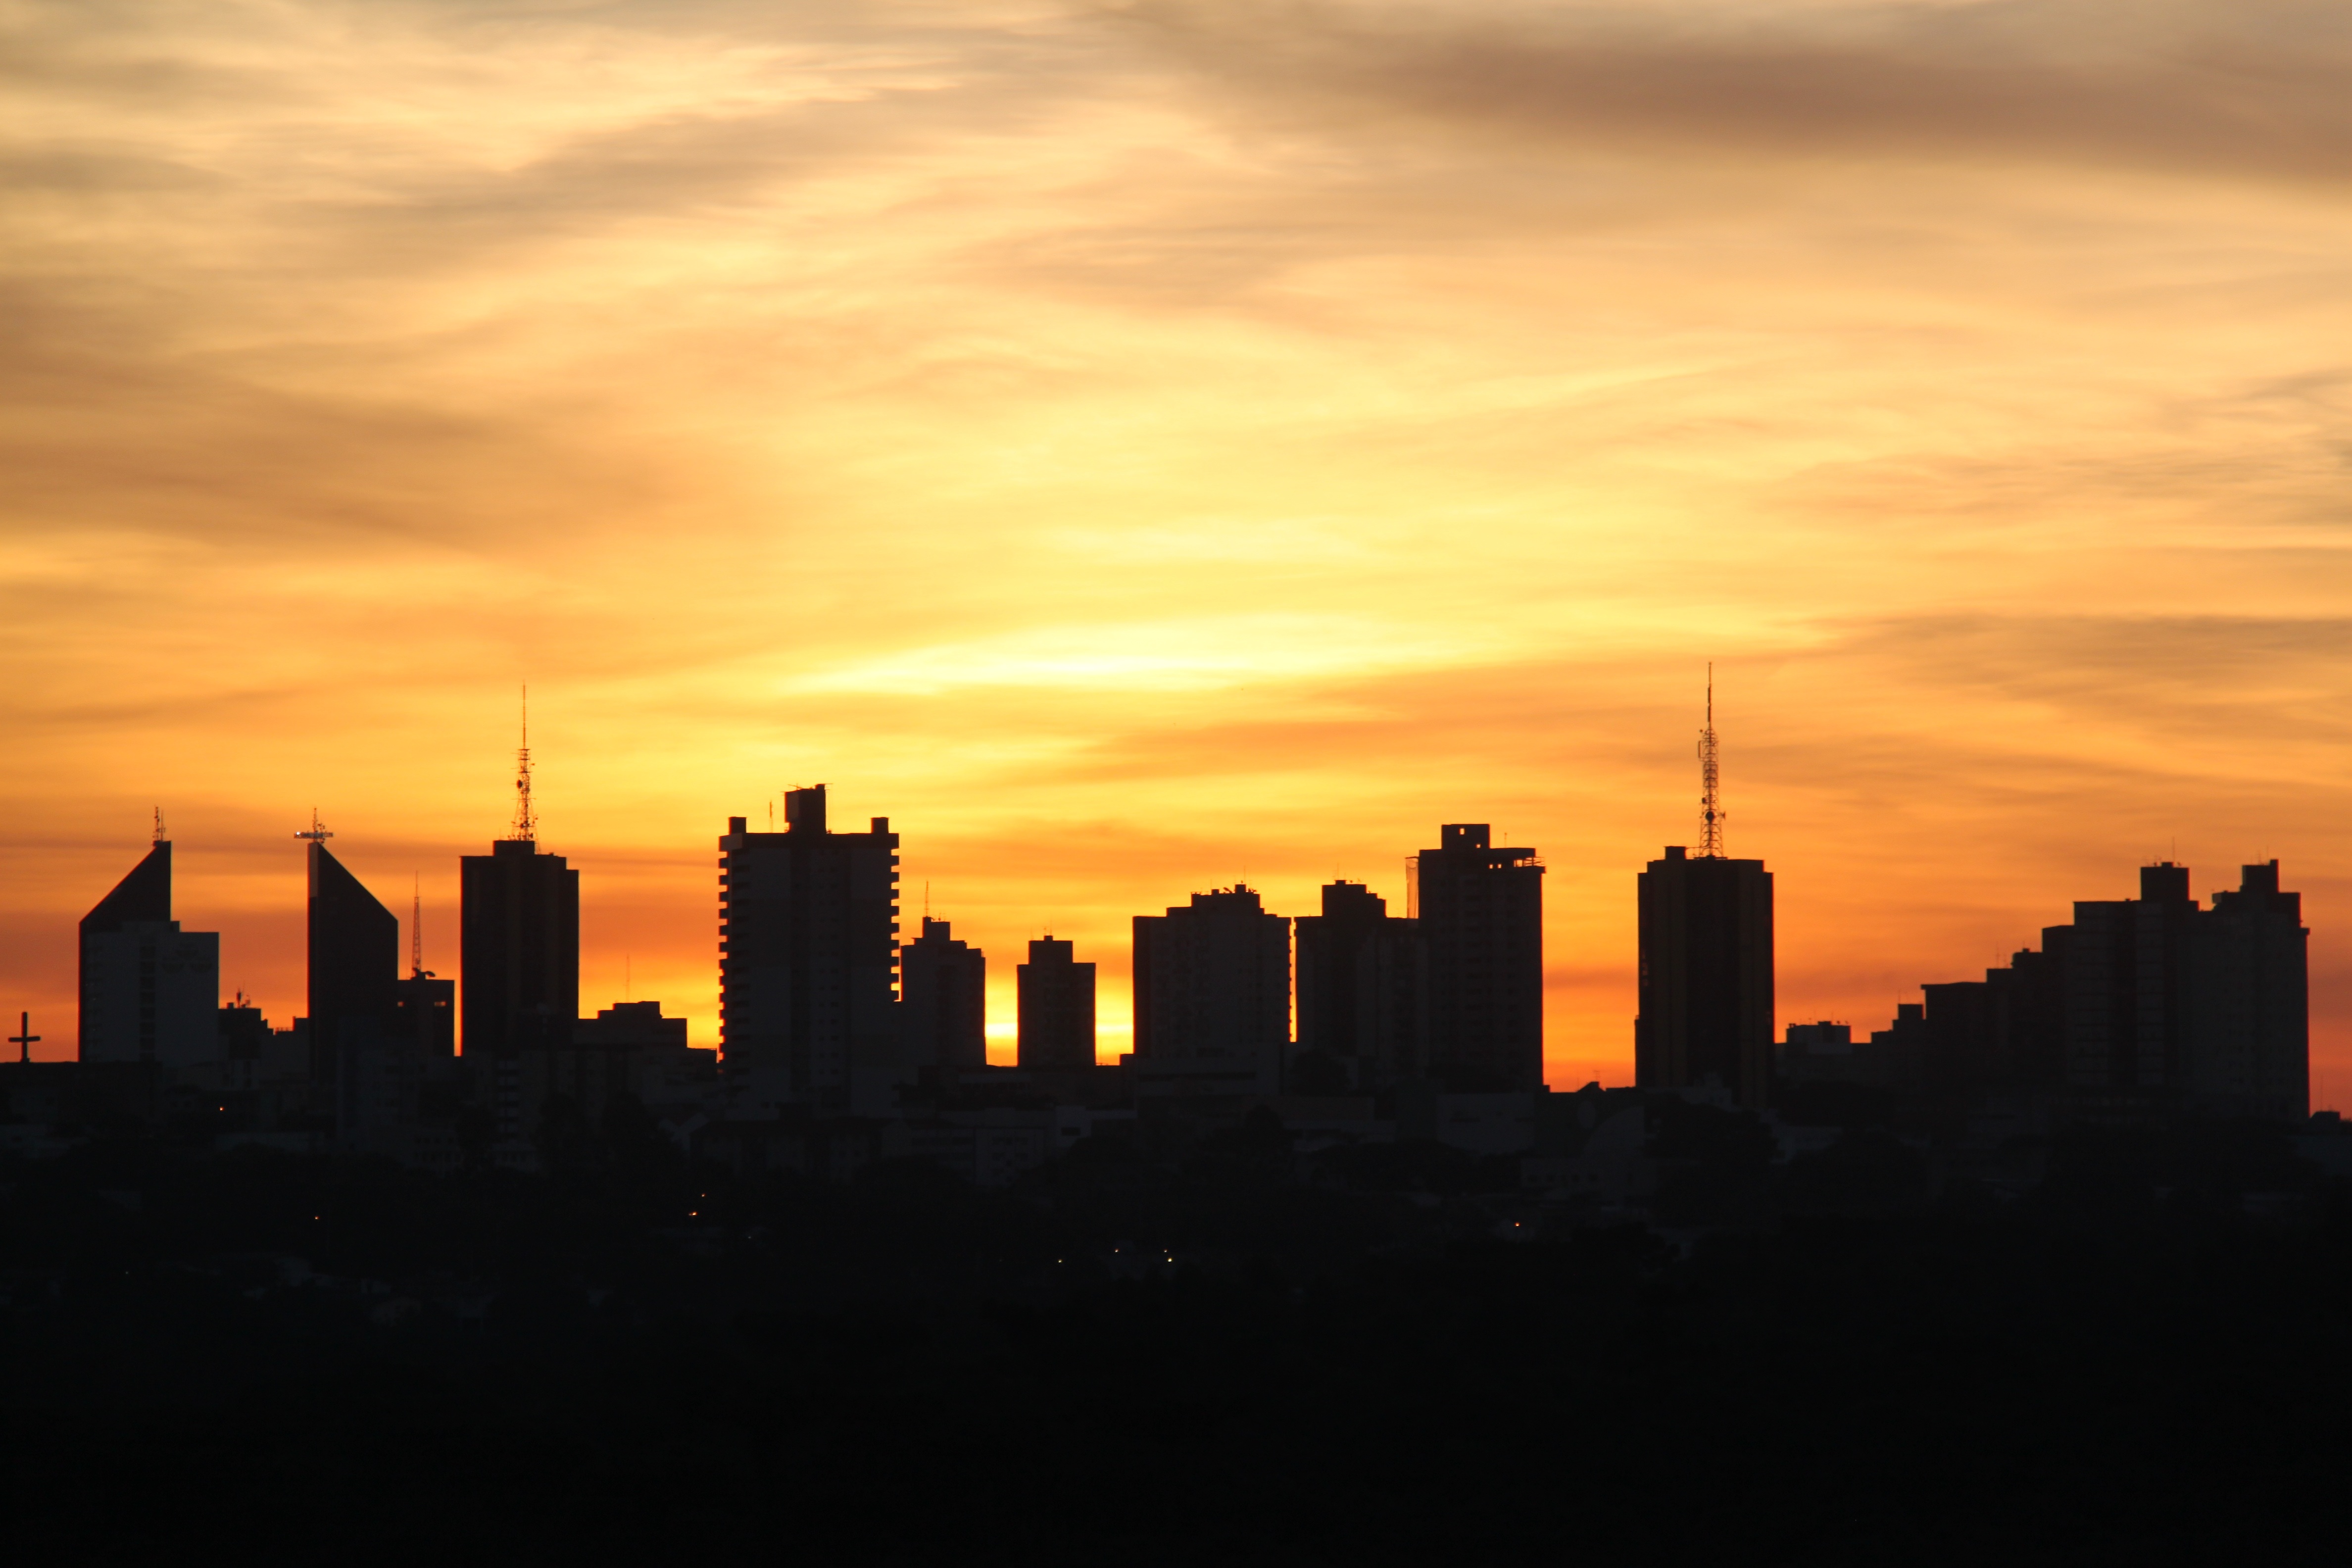
horizon, silhouette, cloud, sky, sun, sunrise, sunset, skyline, morning, dawn, city, skyscraper, cityscape, downtown, dusk, evening, west, eventide, afterglow, geographical feature, human settlement